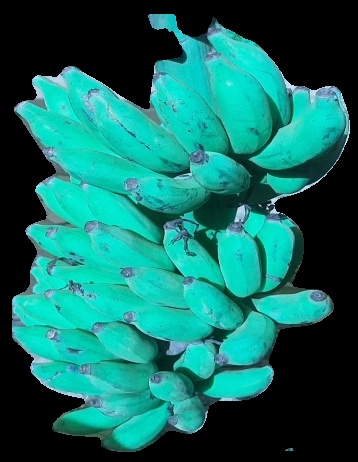
Variety: elakki-bale
Grade: grade3